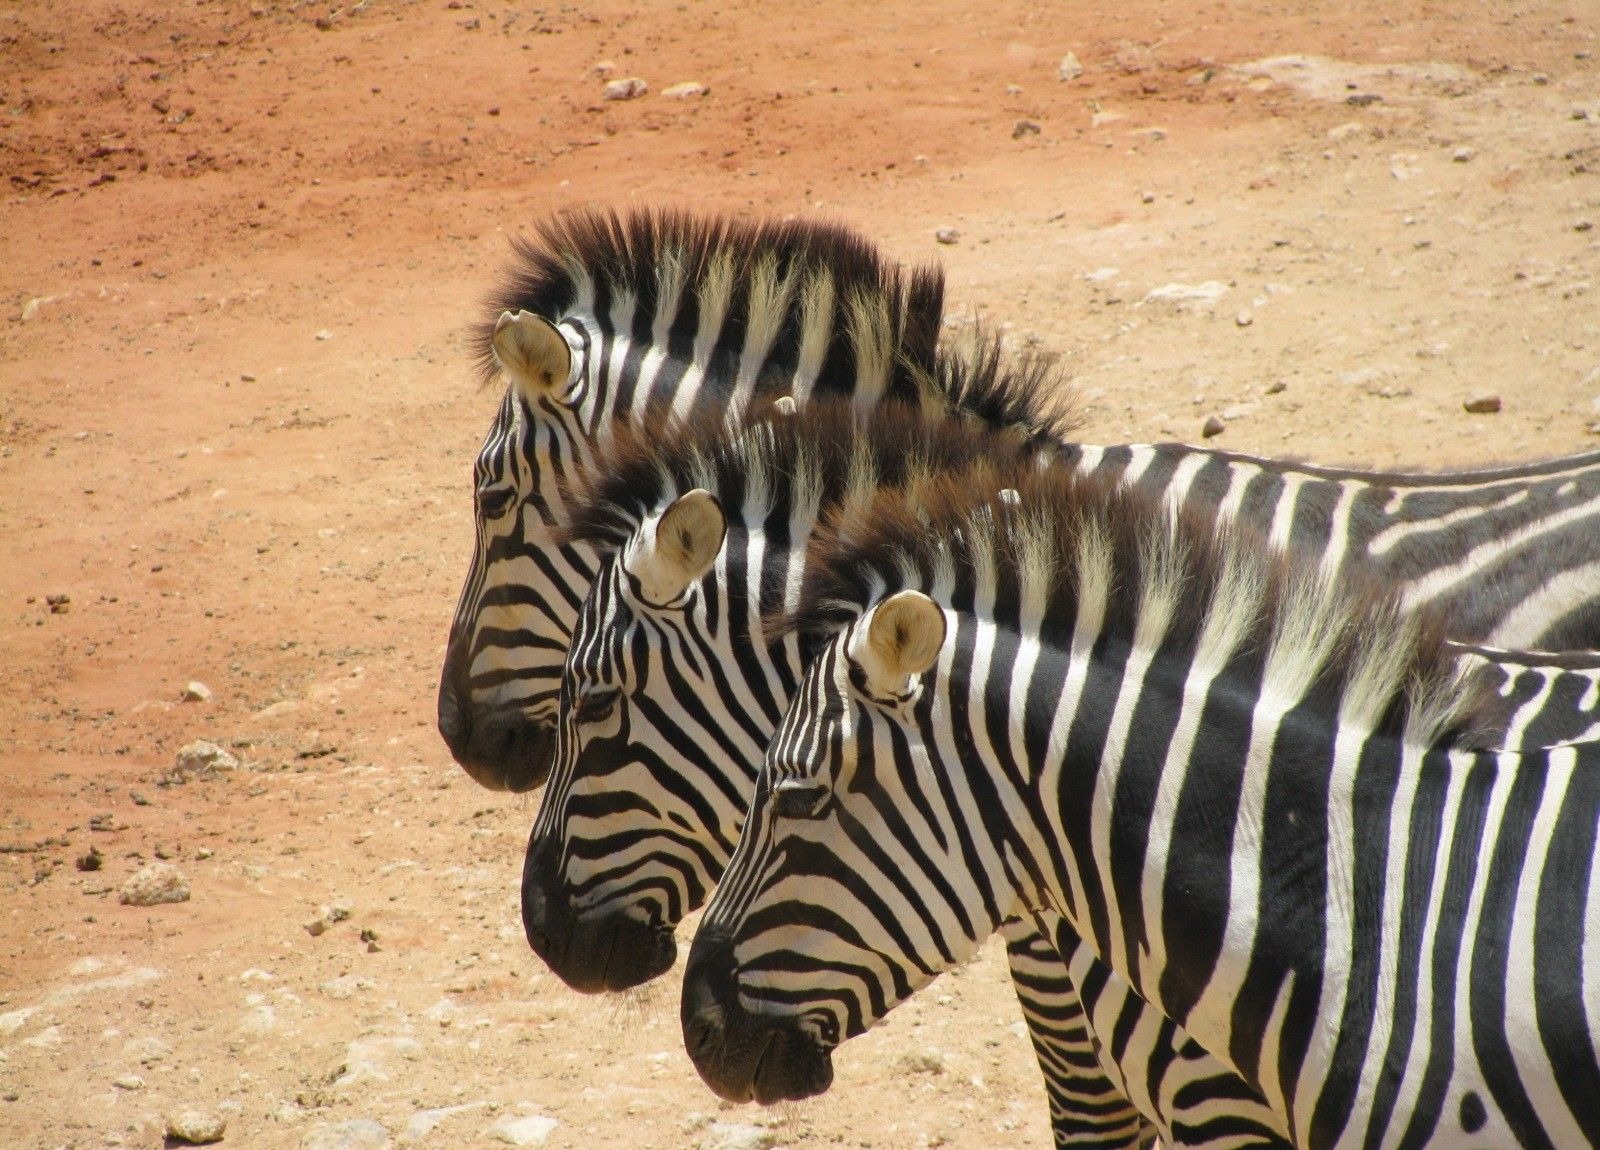
wildlife, zoo, africa, mammal, fauna, savanna, zebra, three, animals, stripes, safari, zebras, horse like mammal